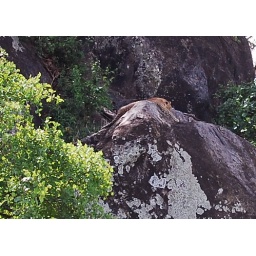
There is a gazelle trapped in the tree at the bottom of that rock and he has definitely smelt it!